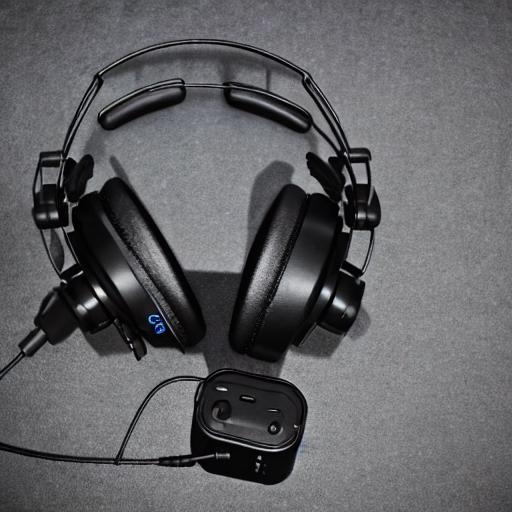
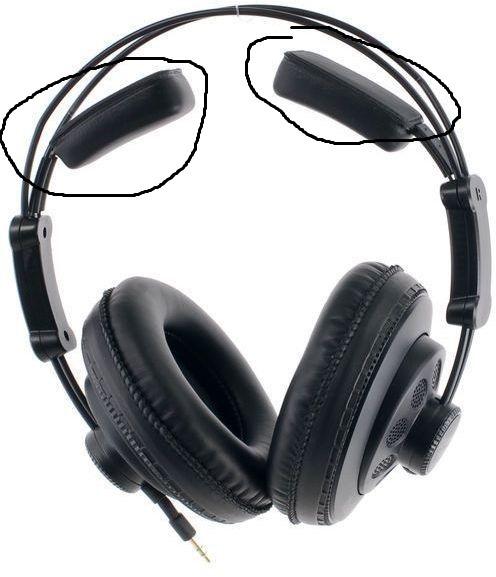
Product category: headphones
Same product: no